Tintern Abbey

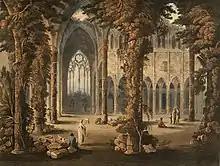
"South Window", a print by Frederick Calvert, 1815

Visiting artists also focused on the effects of light and atmospheric conditions. Charles Heath, in his 1806 guide to the abbey, had commented on the "inimitable" effect of the harvest moon shining through the main window. Other moonlit depictions of the abbey include John Warwick Smith’s earlier 1779 scene of the ruins from across the river and Peter van Lerberghe’s interior of 1812, with its tourist guides carrying burning torches, which shows the abbey interior lit both by these and by moonlight. Once the railway had arrived in the vicinity, steam excursions were organised in the 1880s to Tintern station so as to view the harvest moon through the rose window.